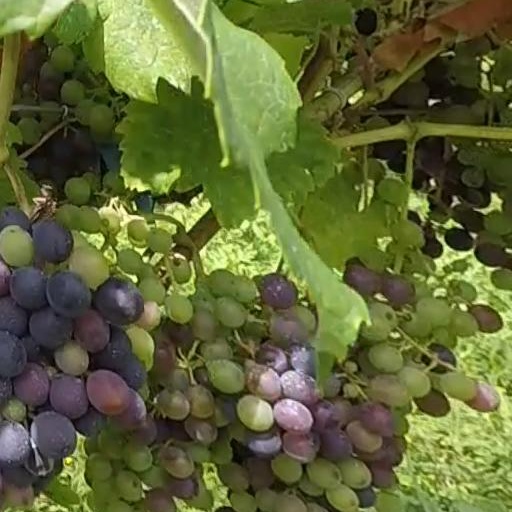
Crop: grape